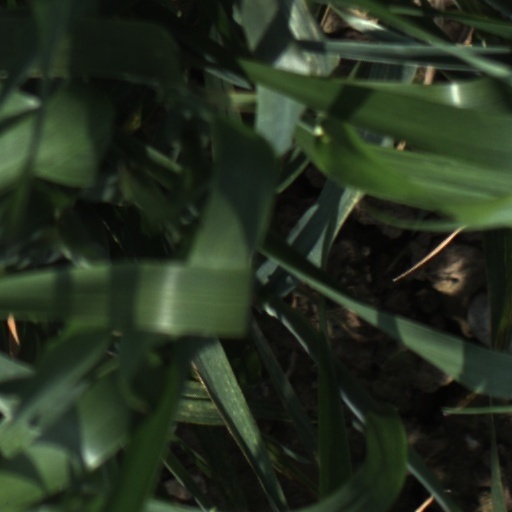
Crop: wheat